List of UK Rock & Metal Singles Chart number ones of 1994

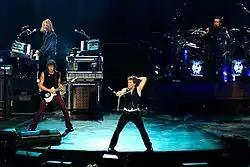
"Always" by Bon Jovi was the longest-running number-one rock single of 1994, spending eight weeks atop the chart. It ended 1994 as the sixth best-selling single of the year in the UK.

The UK Rock & Metal Singles Chart is a record chart which ranks the best-selling rock and heavy metal singles in the United Kingdom. In 1994, the chart was compiled by Gallup and published in "Hit Music" magazine every two weeks. During the year, 26 charts were published with 22 singles at number one. The first number-one single of the year was "I'd Do Anything for Love (But I Won't Do That)" by Meat Loaf. The last number-one single of the year was "Please Come Home for Christmas" by Bon Jovi. "Always" by Bon Jovi was the most successful single of the year on the chart, spending eight weeks at number one, finishing the year as the sixth best-selling single in the UK.